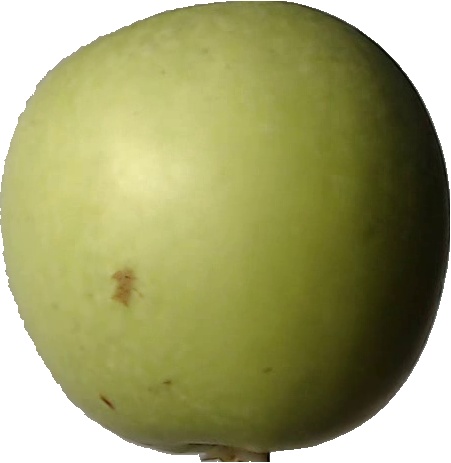
Label: apple_granny_smith_1